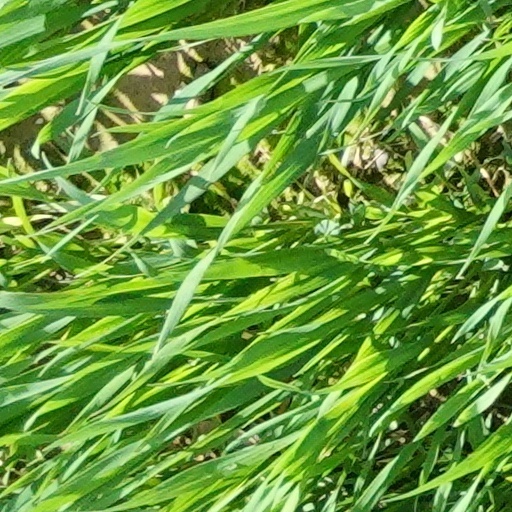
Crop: wheat